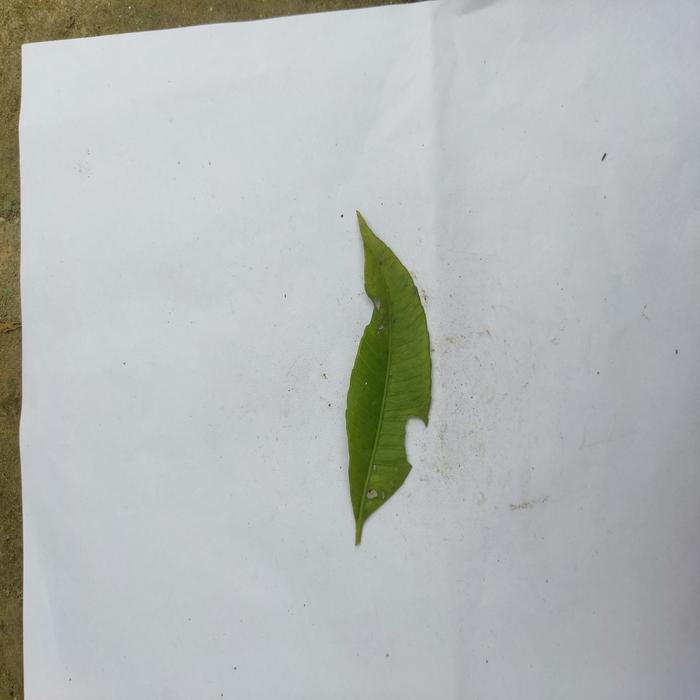
Crop: Hog Plum
Leaf condition: Anthracnose